2019 CTECH Manufacturing 180

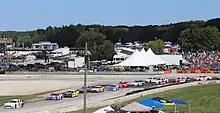
Cars in Turn 5 on the first lap

Road America is a motorsport road course located near Elkhart Lake, Wisconsin on Wisconsin Highway 67. It has hosted races since the 1950s and currently hosts races in the NASCAR Xfinity Series, NTT Indycar Series, NTTWeatherTech SportsCar Championship, SCCA Pirelli World Challenge, ASRA, AMA Superbike series, IndyCar Series, and SCCA Pro Racing's Trans-Am Series.